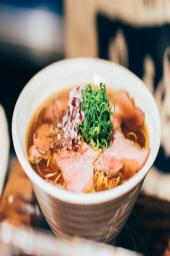
 ramen